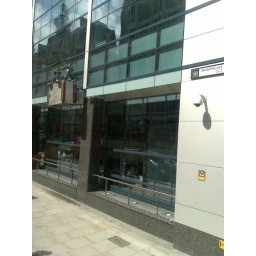
Cleaning office windows in London